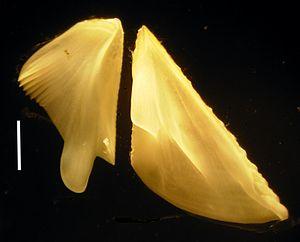
Balanus improvisus. Tergum (àgauche) et scutum (à droite), vue interne. Longueur de la base de l'animal: 11.5mm
Balanus improvisus Darwin, 1854 = Amphibalanus improvisus, est une espèce de balanes. Elle est également nommée "balane imprévue", "balane des baies", "balane blanche" voire "balane de la Mer Noire". Ces trois dernières appellations, sans être inexactes, ont cependant le défaut de ne pas se référer à des caractères réellement spécifiques et doivent être évitées.